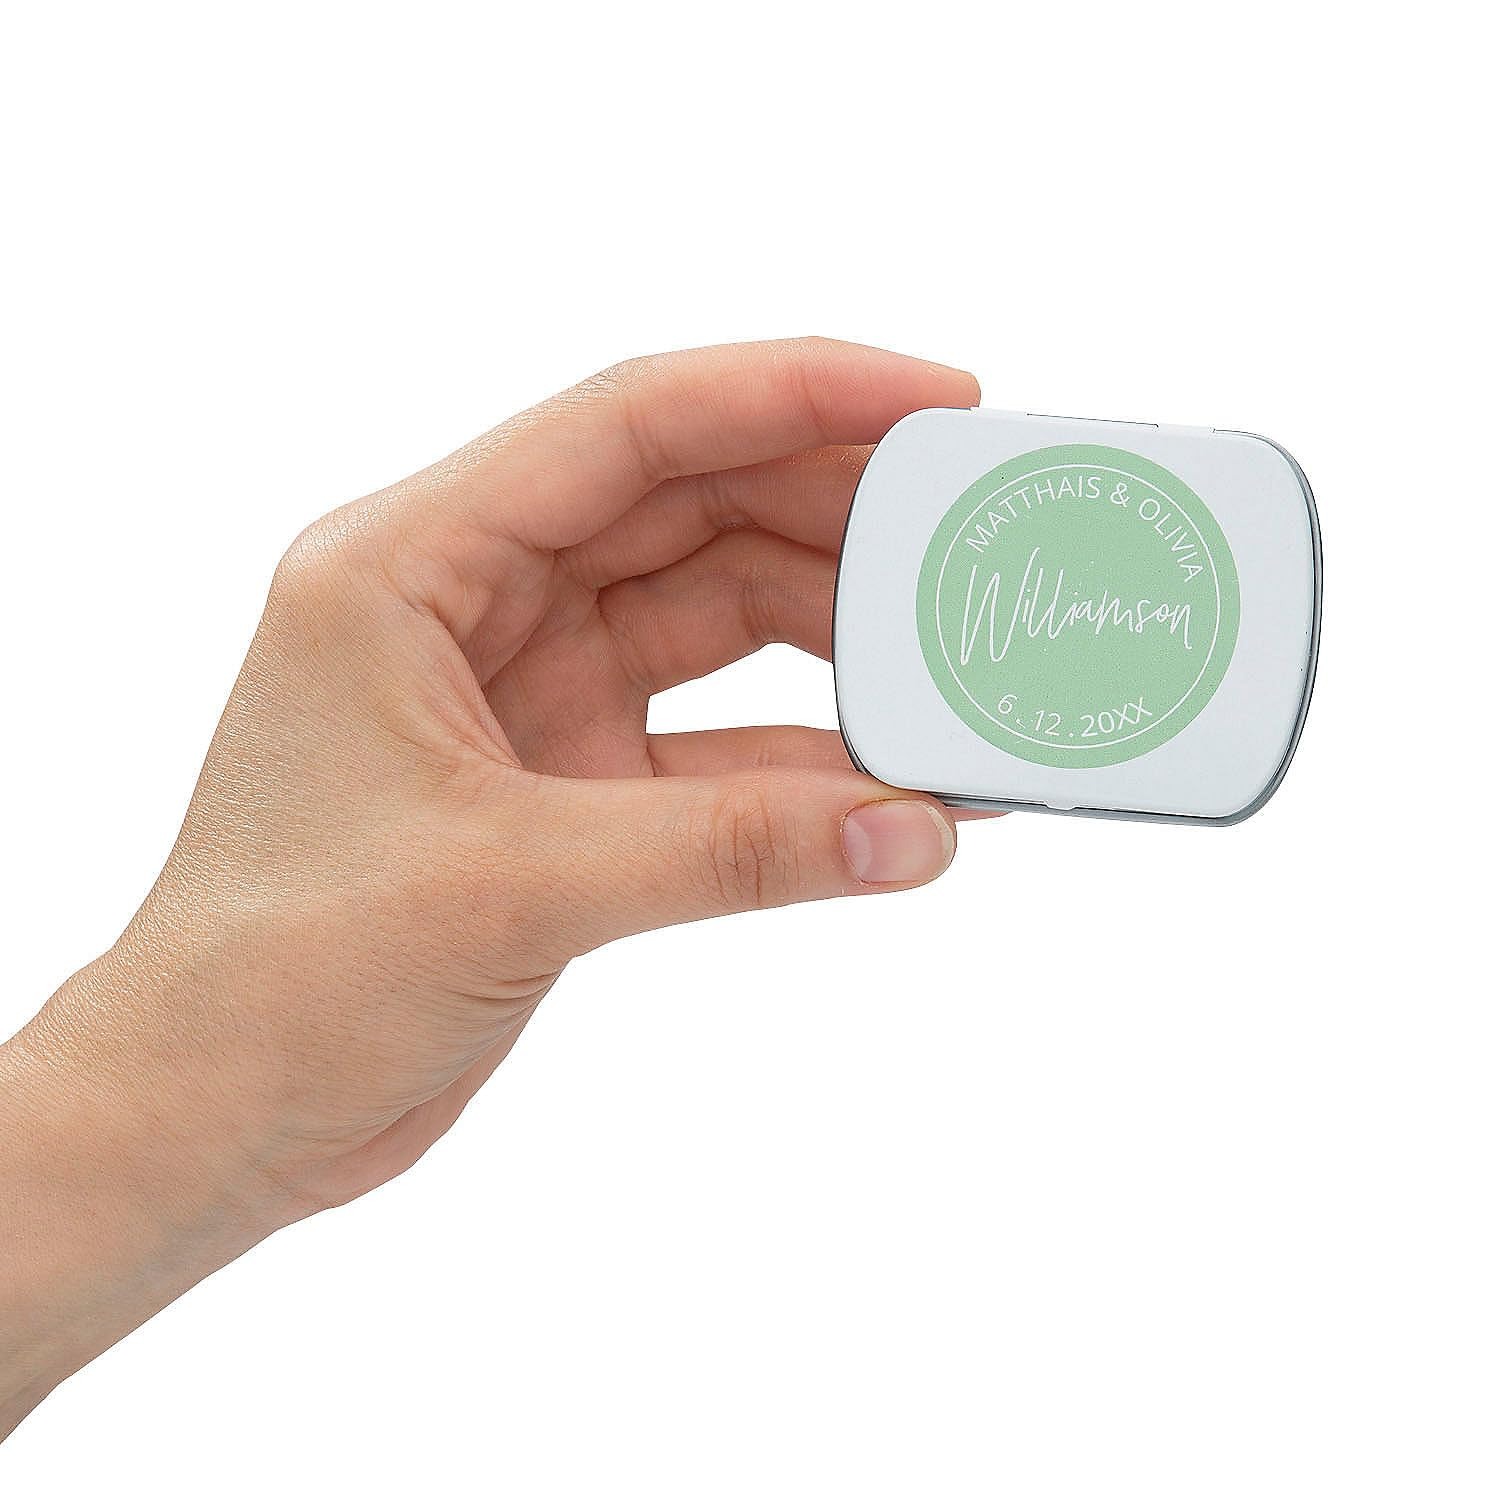
Item Name: Fun Express Personalized Modern Last Name Mint Tins - 24 Pieces
Bullet Point 1: Peppermint flavour
Bullet Point 2: Material: Metal
Bullet Point 3: Size: 2 1/2"
Bullet Point 4: Includes: Approx. 65 pcs. per tin; 2 dozen tins per unit
Product Description: These cute mint tins will make any wedding celebration a breath of fresh air! Each tin features a modern font design that can be customized with the names of the happy couple and the wedding date. Fat-free. Gluten-free. Total wt. 11 oz. Candy is non-returnable.
Value: 1.0
Unit: Count

Price: 49.07